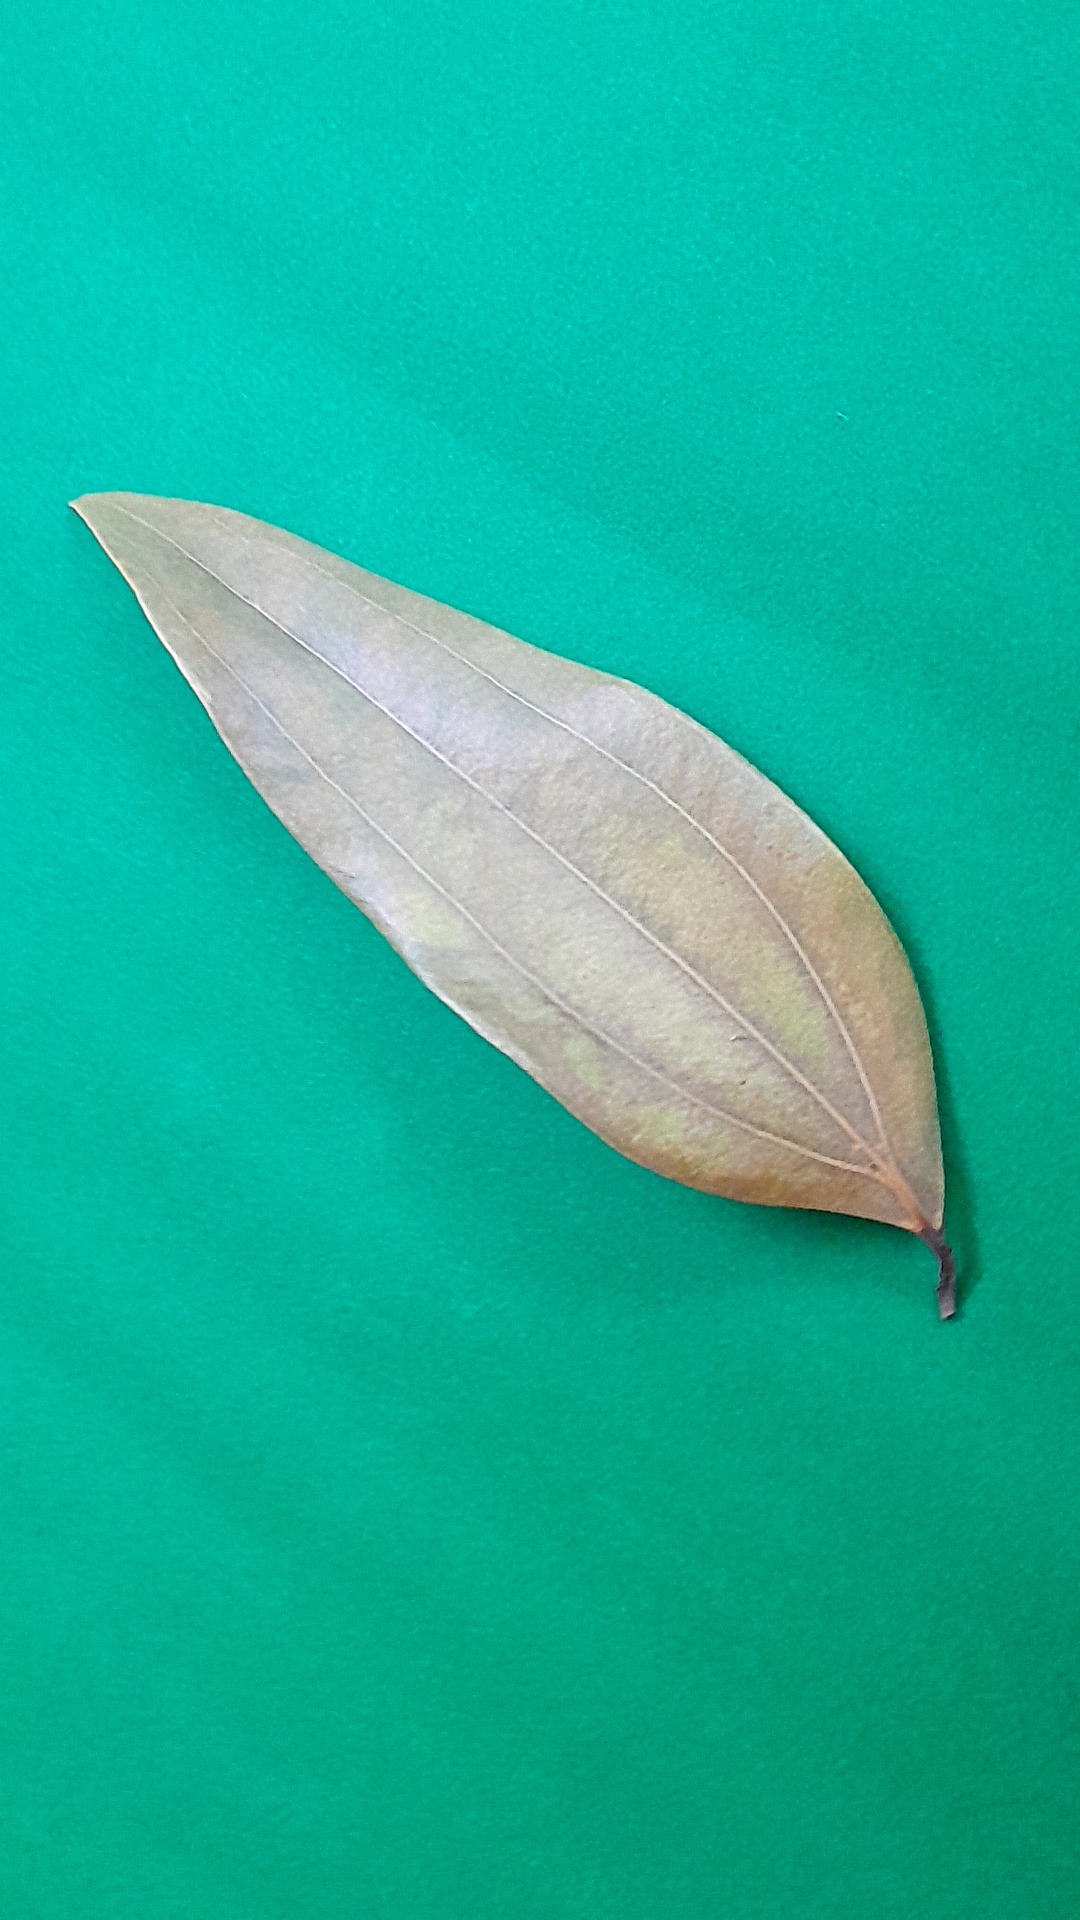
Label: Dry Leaf